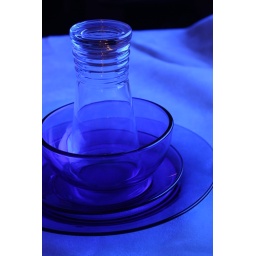
silhouette in front of a blue television screen: rolling table top:: blanket:: with glassware